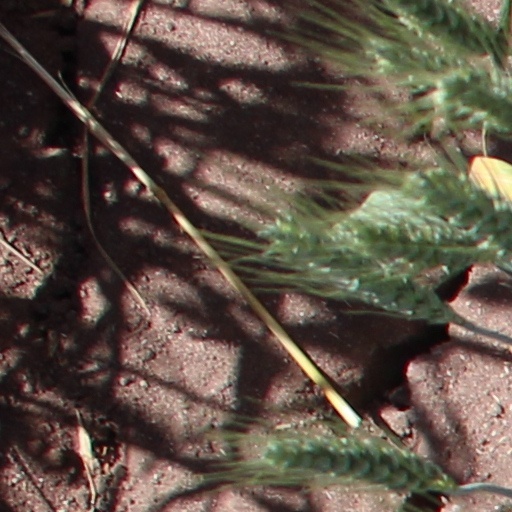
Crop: wheat